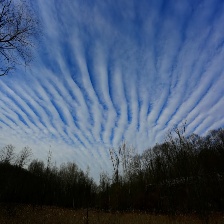
Cloud type: Altocumulus